Pulimukham Devi Temple

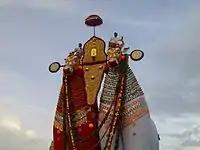
Kettukazhcha

In the numerous temples of Onattukara, the "Parayeduppu" period is the festive season. It all begins when the deity of Pulimukham temple is taken out in procession for Parayeduppu. The main part of "Parayeduppu" is the "Jeevatha" constructed in the model of the temple structure itself. This box-like carriage for the deity rests on two teakwood poles about two meters long, and is in the form of a palanquin. The front resembles "Thidambu" behind which is a kind of "pettakam" (small chest) built as per "Thachusaasthra" calculations. Up front is a woollen cloth embroidered with shining, colourful pictures and gold trinkets. Behind that is kept the deity's holy dress, starched and pleated, and decorated with small golden pieces. 3days long visit to the homes of people who lives in her "Karas".